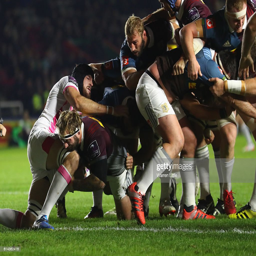
man of rugby union team scores the opening try during the match .